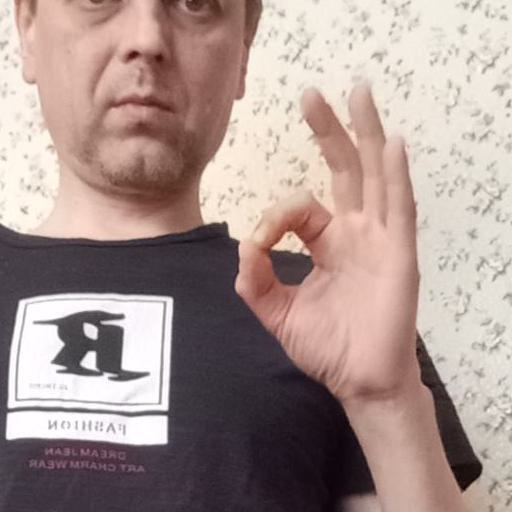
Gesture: ok